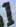
Number: 1